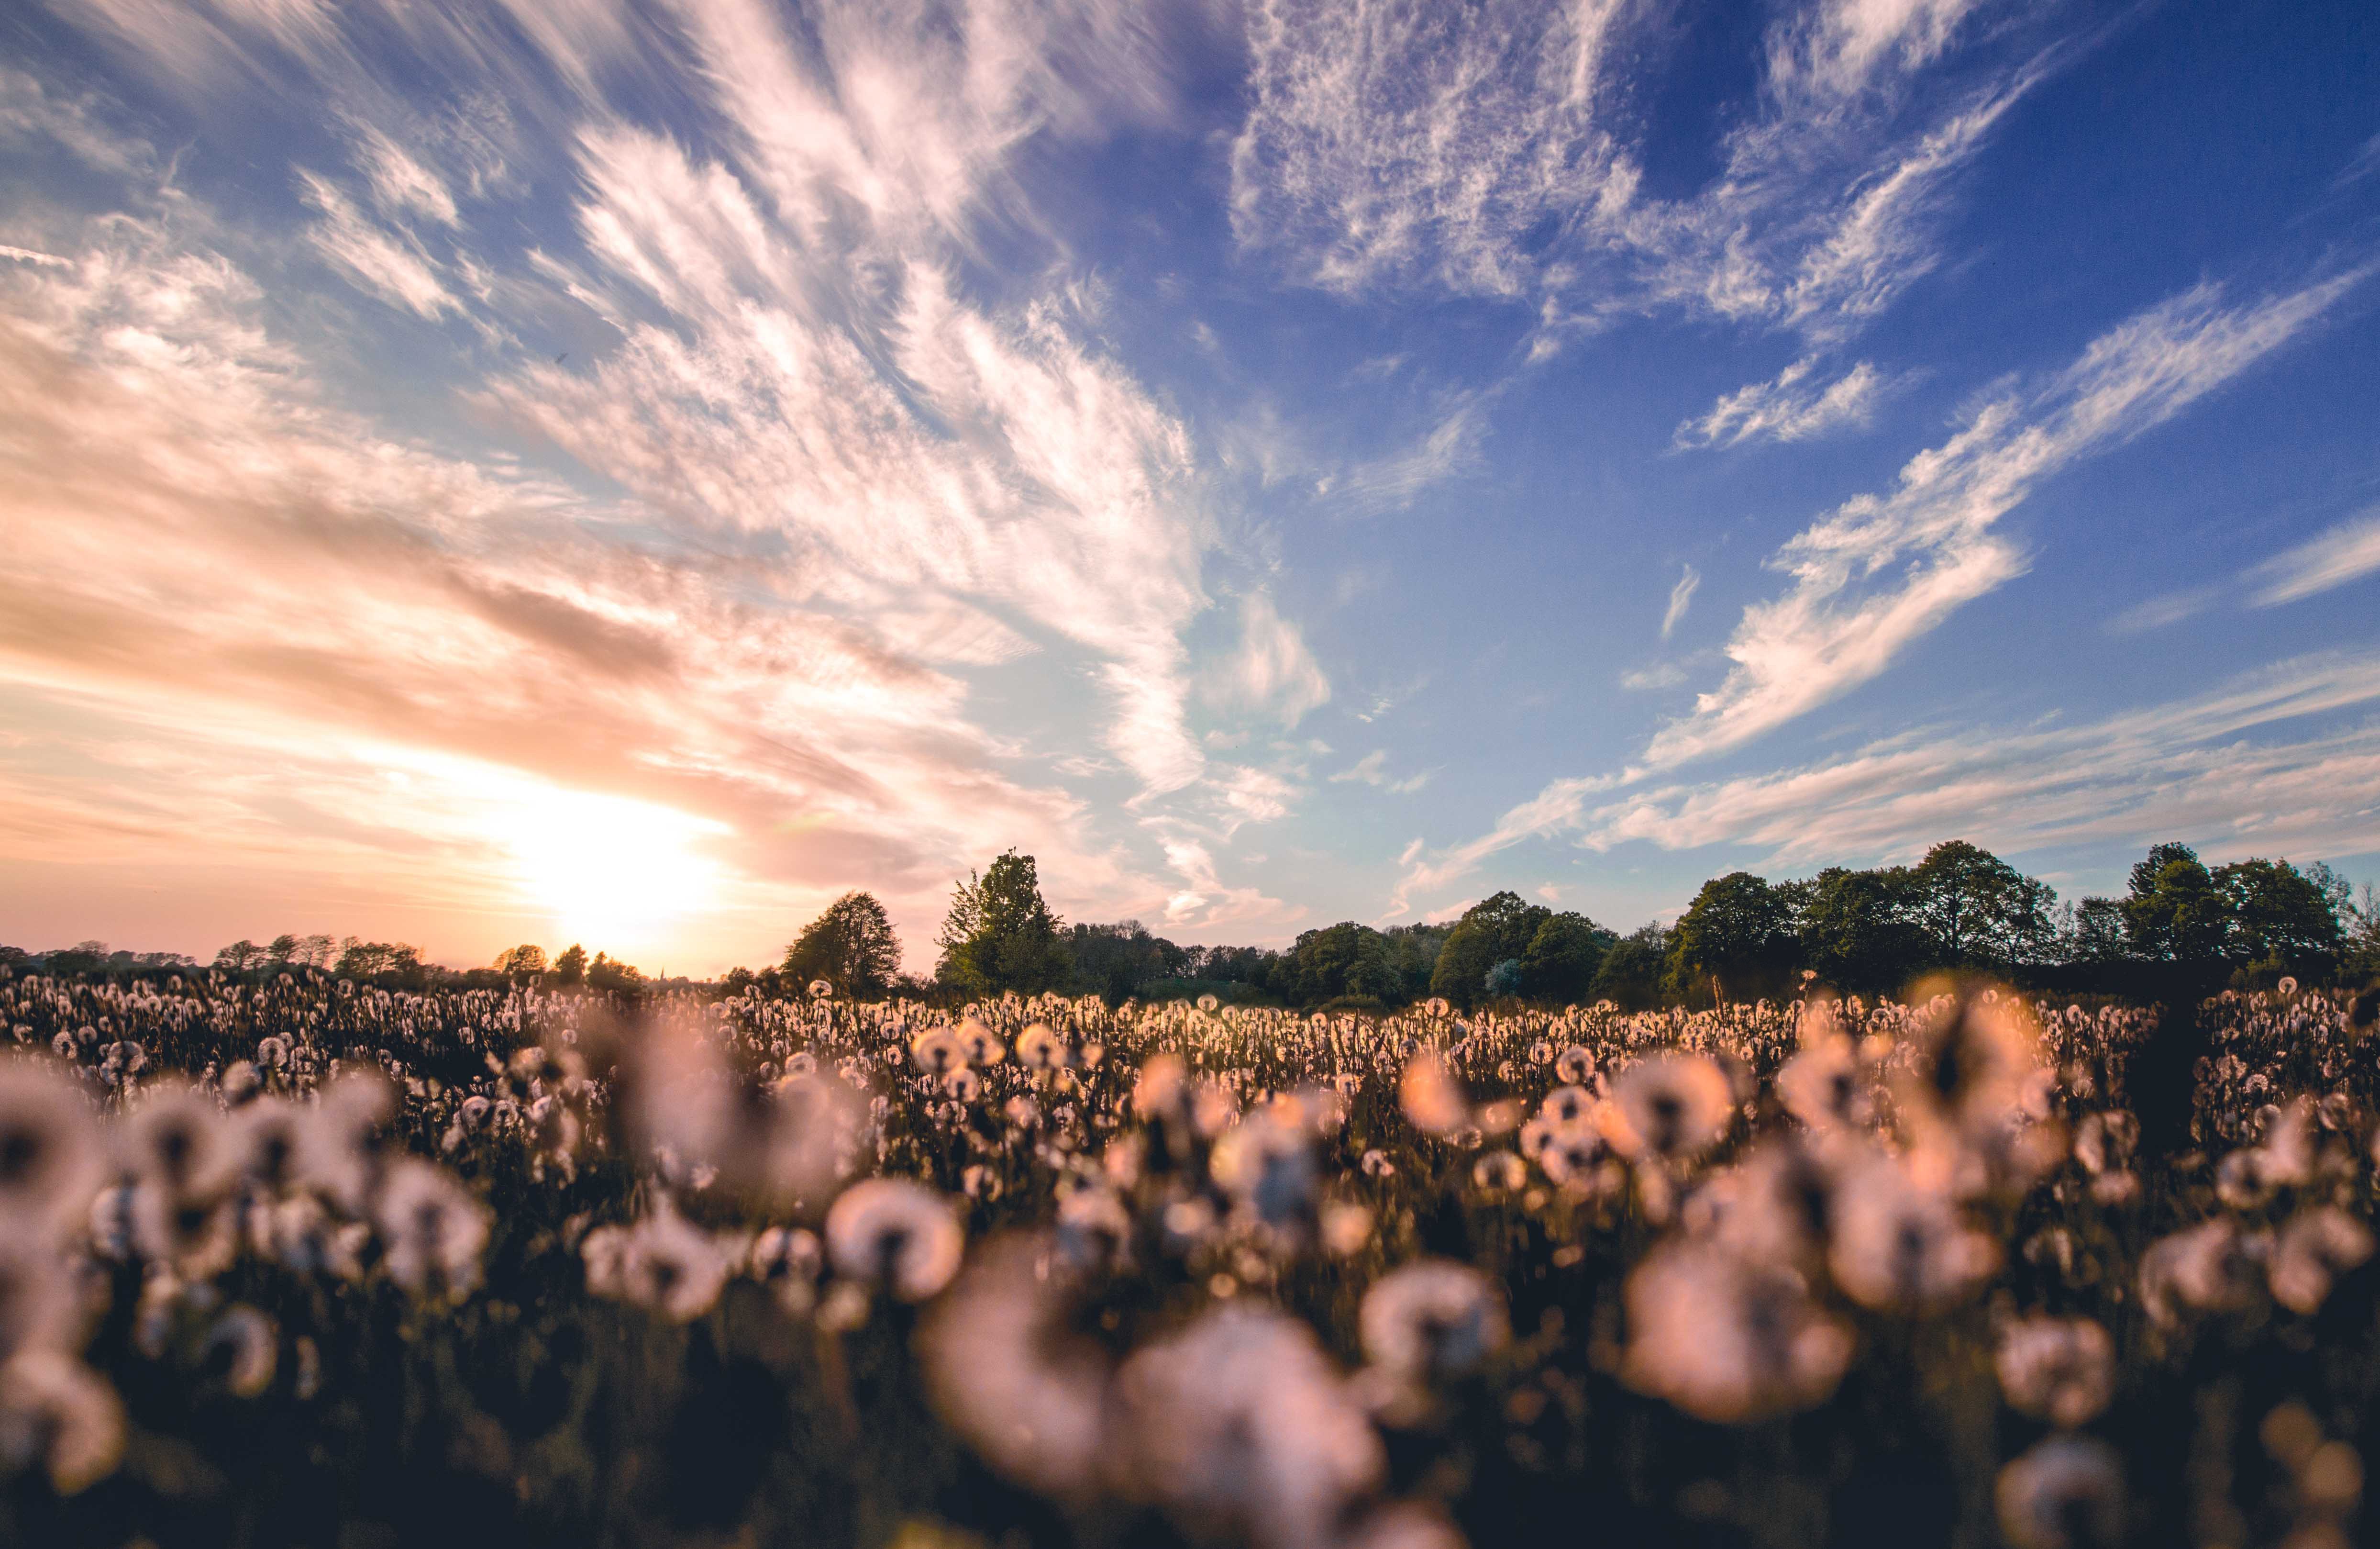
sky, cloud, nature, sunset, natural landscape, light, daytime, sunlight, tree, morning, evening, afterglow, horizon, leaf, atmosphere, grass, sunrise, spring, summer, landscape, plant, photography, crowd, meteorological phenomenon, dusk, rural area, field, wildflower, flower, mountain, meadow, cumulus, world, sun, dawn